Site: brandenburg
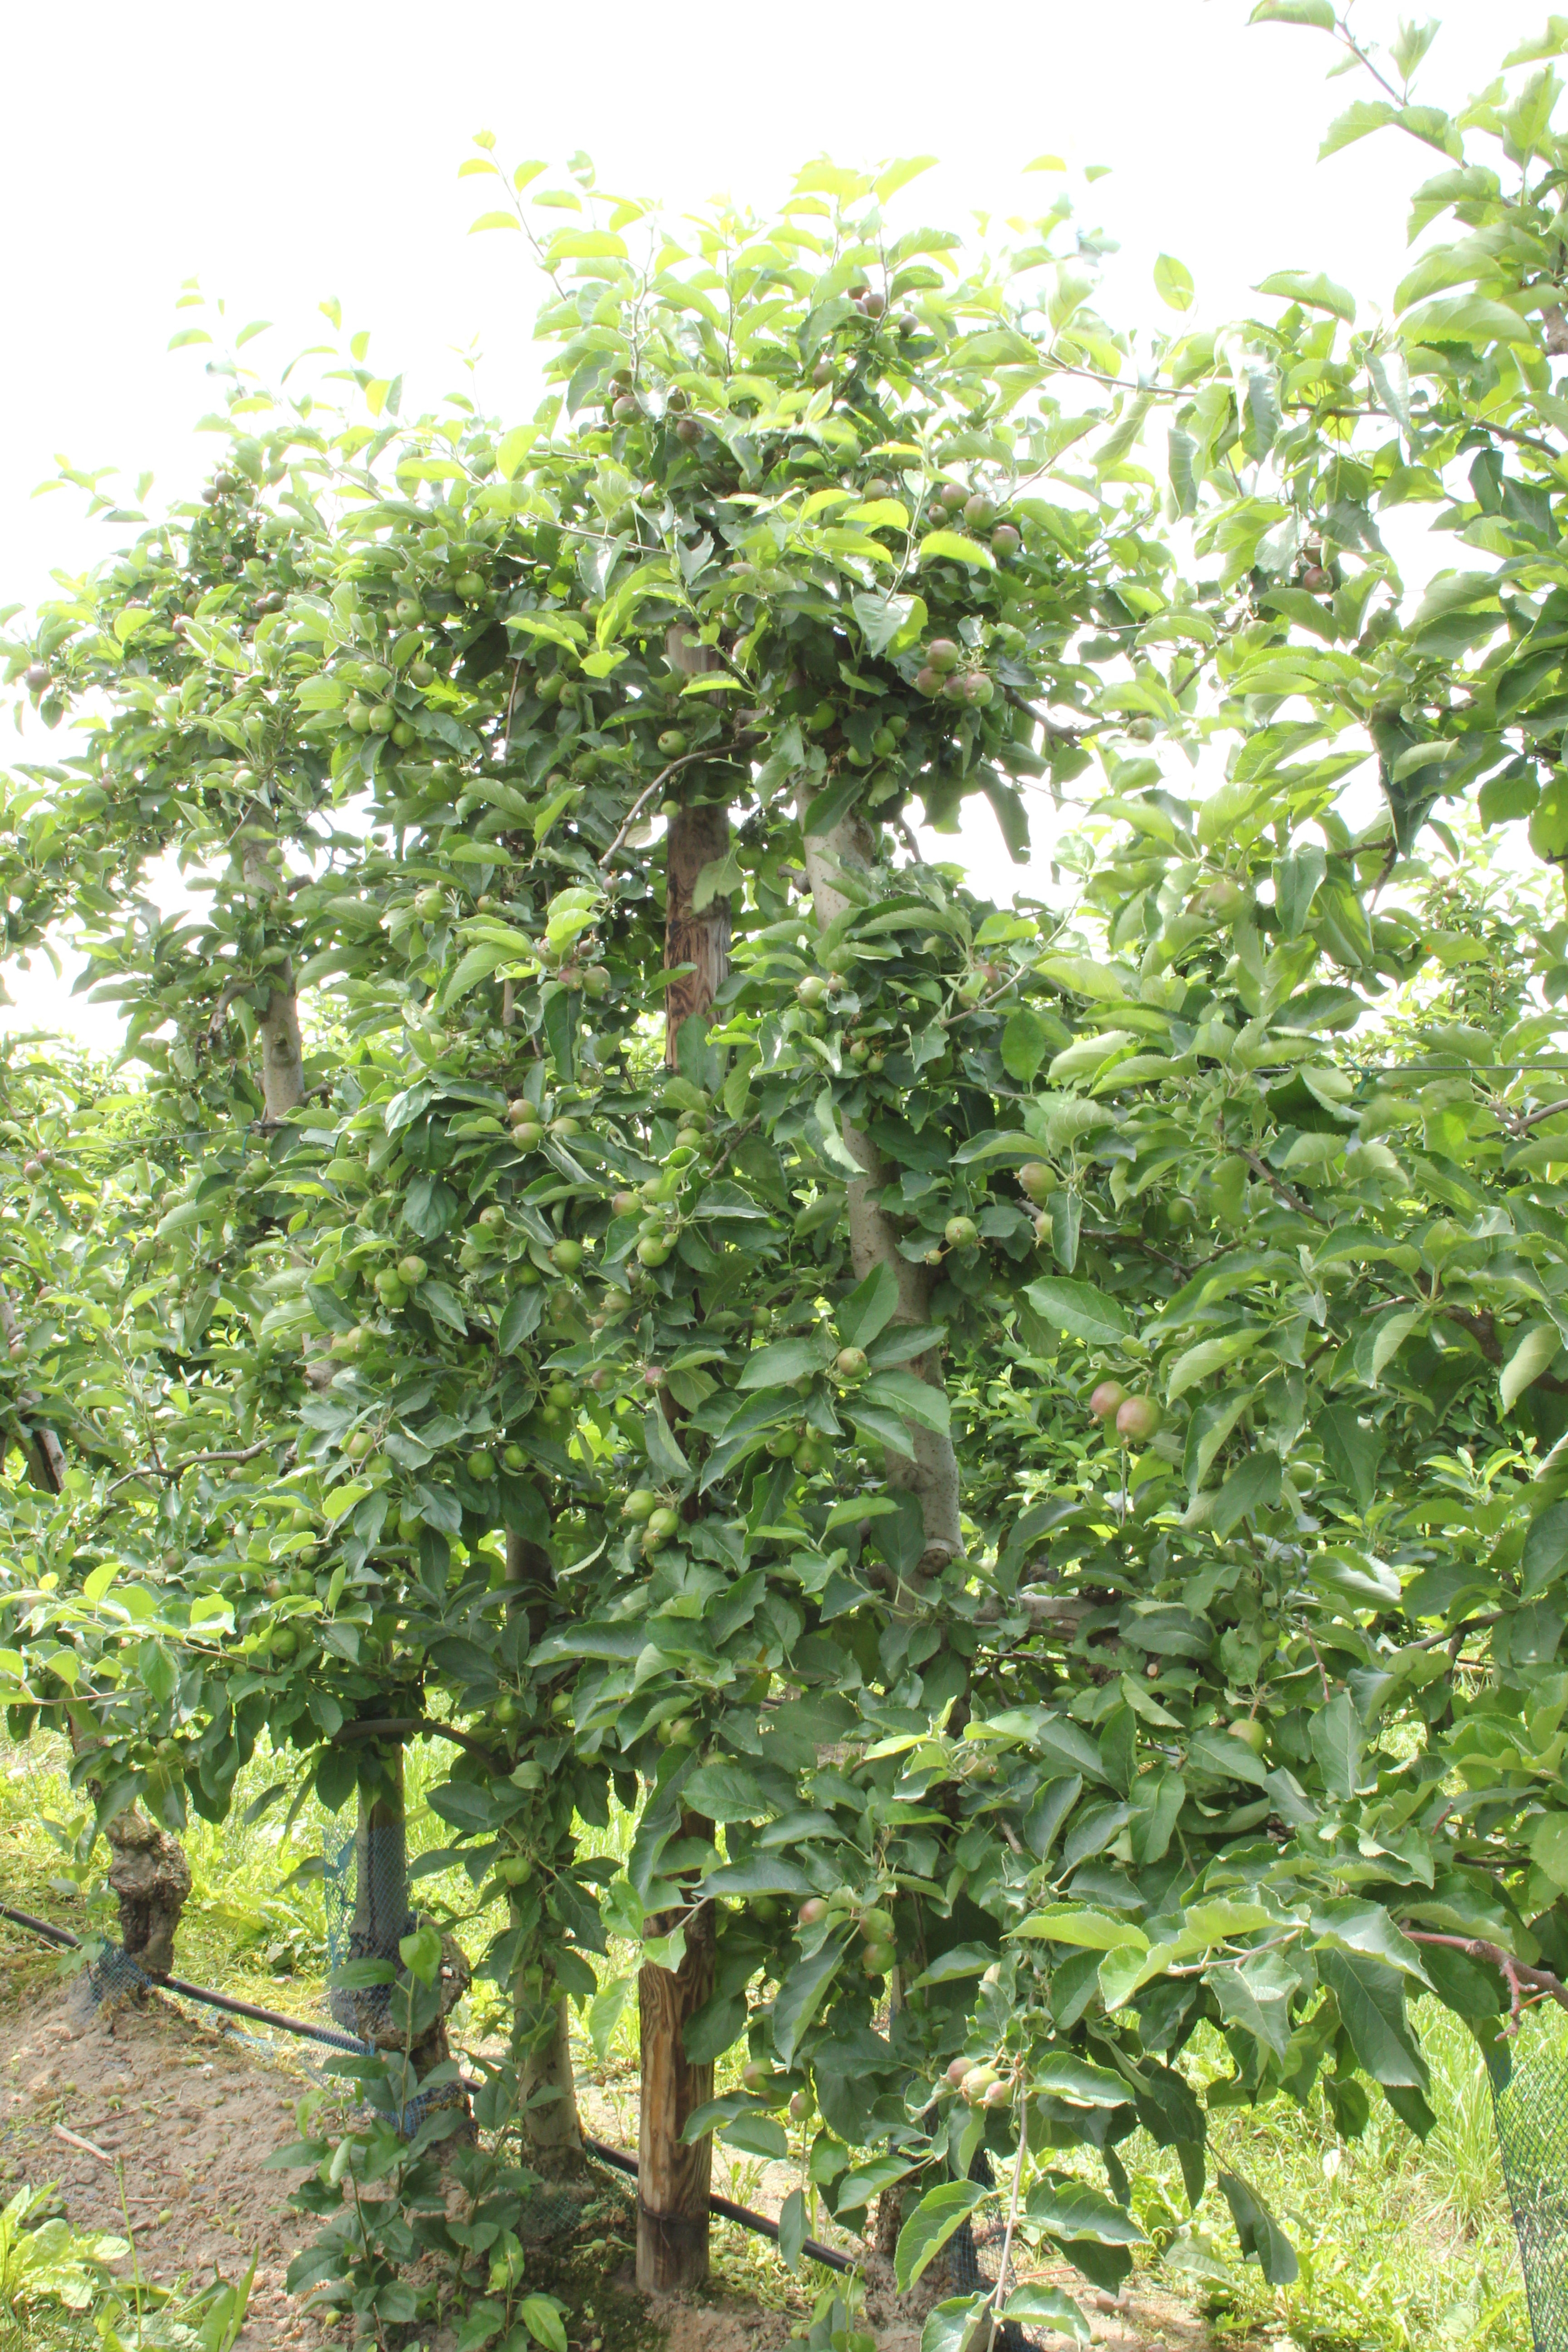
Growth stage (BBCH 73): Development of fruit